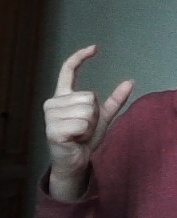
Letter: nun